Benjamin Steinberg (conductor)

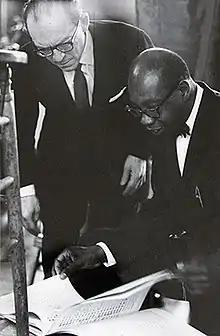
Steinberg "(left)" with composer George Walker in 1968

While music director of the Symphony of the New World, Steinberg collaborated with Pulitzer Prize-winning composer George Walker in the premiere of Walker's "Address for Orchestra", performed by the Symphony of the New World in 1968. In 1970, Steinberg conducted the Symphony of the New World at the Lincoln Center, New York City, in a performance of "I Have a Dream", a tribute to Martin Luther King Jr. Pulitzer Prize-winning music critic Donal Henahan said of the one-third black Symphony of the New World in 1970, "it regularly demonstrates the validity of its position in the largely lily-white symphonic world".